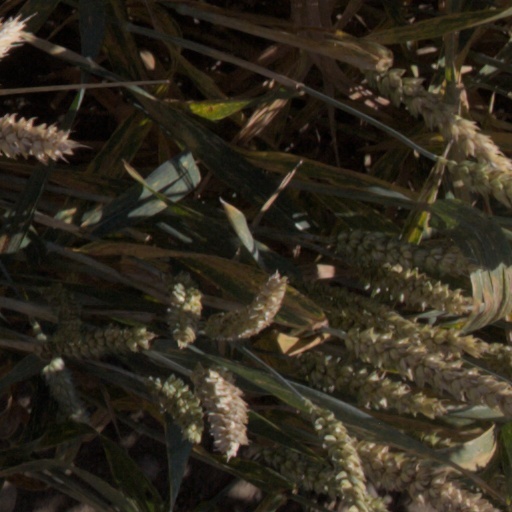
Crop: wheat